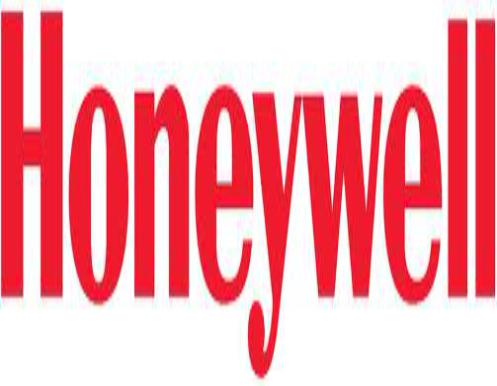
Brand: Honeywell
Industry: Necessities